Stucco decoration in Islamic architecture

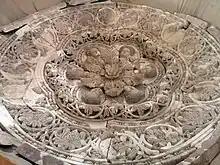
Stucco dome from Khirbat al-Mafjar, late Umayyad period (early 8th century), showing Classical-inspired motifs carved in high relief

The use of carved stucco has been documented back to ancient times. Stucco decoration was used in Iran, Central Asia and the Greco-Roman Mediterranean, though it was most strongly associated with Iranian architecture under the Parthians and Sasanians. As the Islamic conquests of the 7th century captured Mesopotamia, Iran, and Central Asia and annexed them to the new Islamic empire, the long tradition of carved and painted stucco decoration in these regions was assimilated into early Islamic architecture. The Umayyad caliphs (661–750 AD) made use of carved stucco in their architecture, although it was of limited scope until the late Umayyad period. Examples of early 8th century stucco survive at Umayyad sites like Khirbat al-Mafjar and Qasr al-Hayr al-Gharbi (whose portal is now at National Museum of Damascus). As with other early Islamic sculptural decoration, the carved stucco decoration in the Umayyad period started out with an eclectic mix of styles originating in existing Classical, early Byzantine, and ancient Near Eastern artistic traditions.